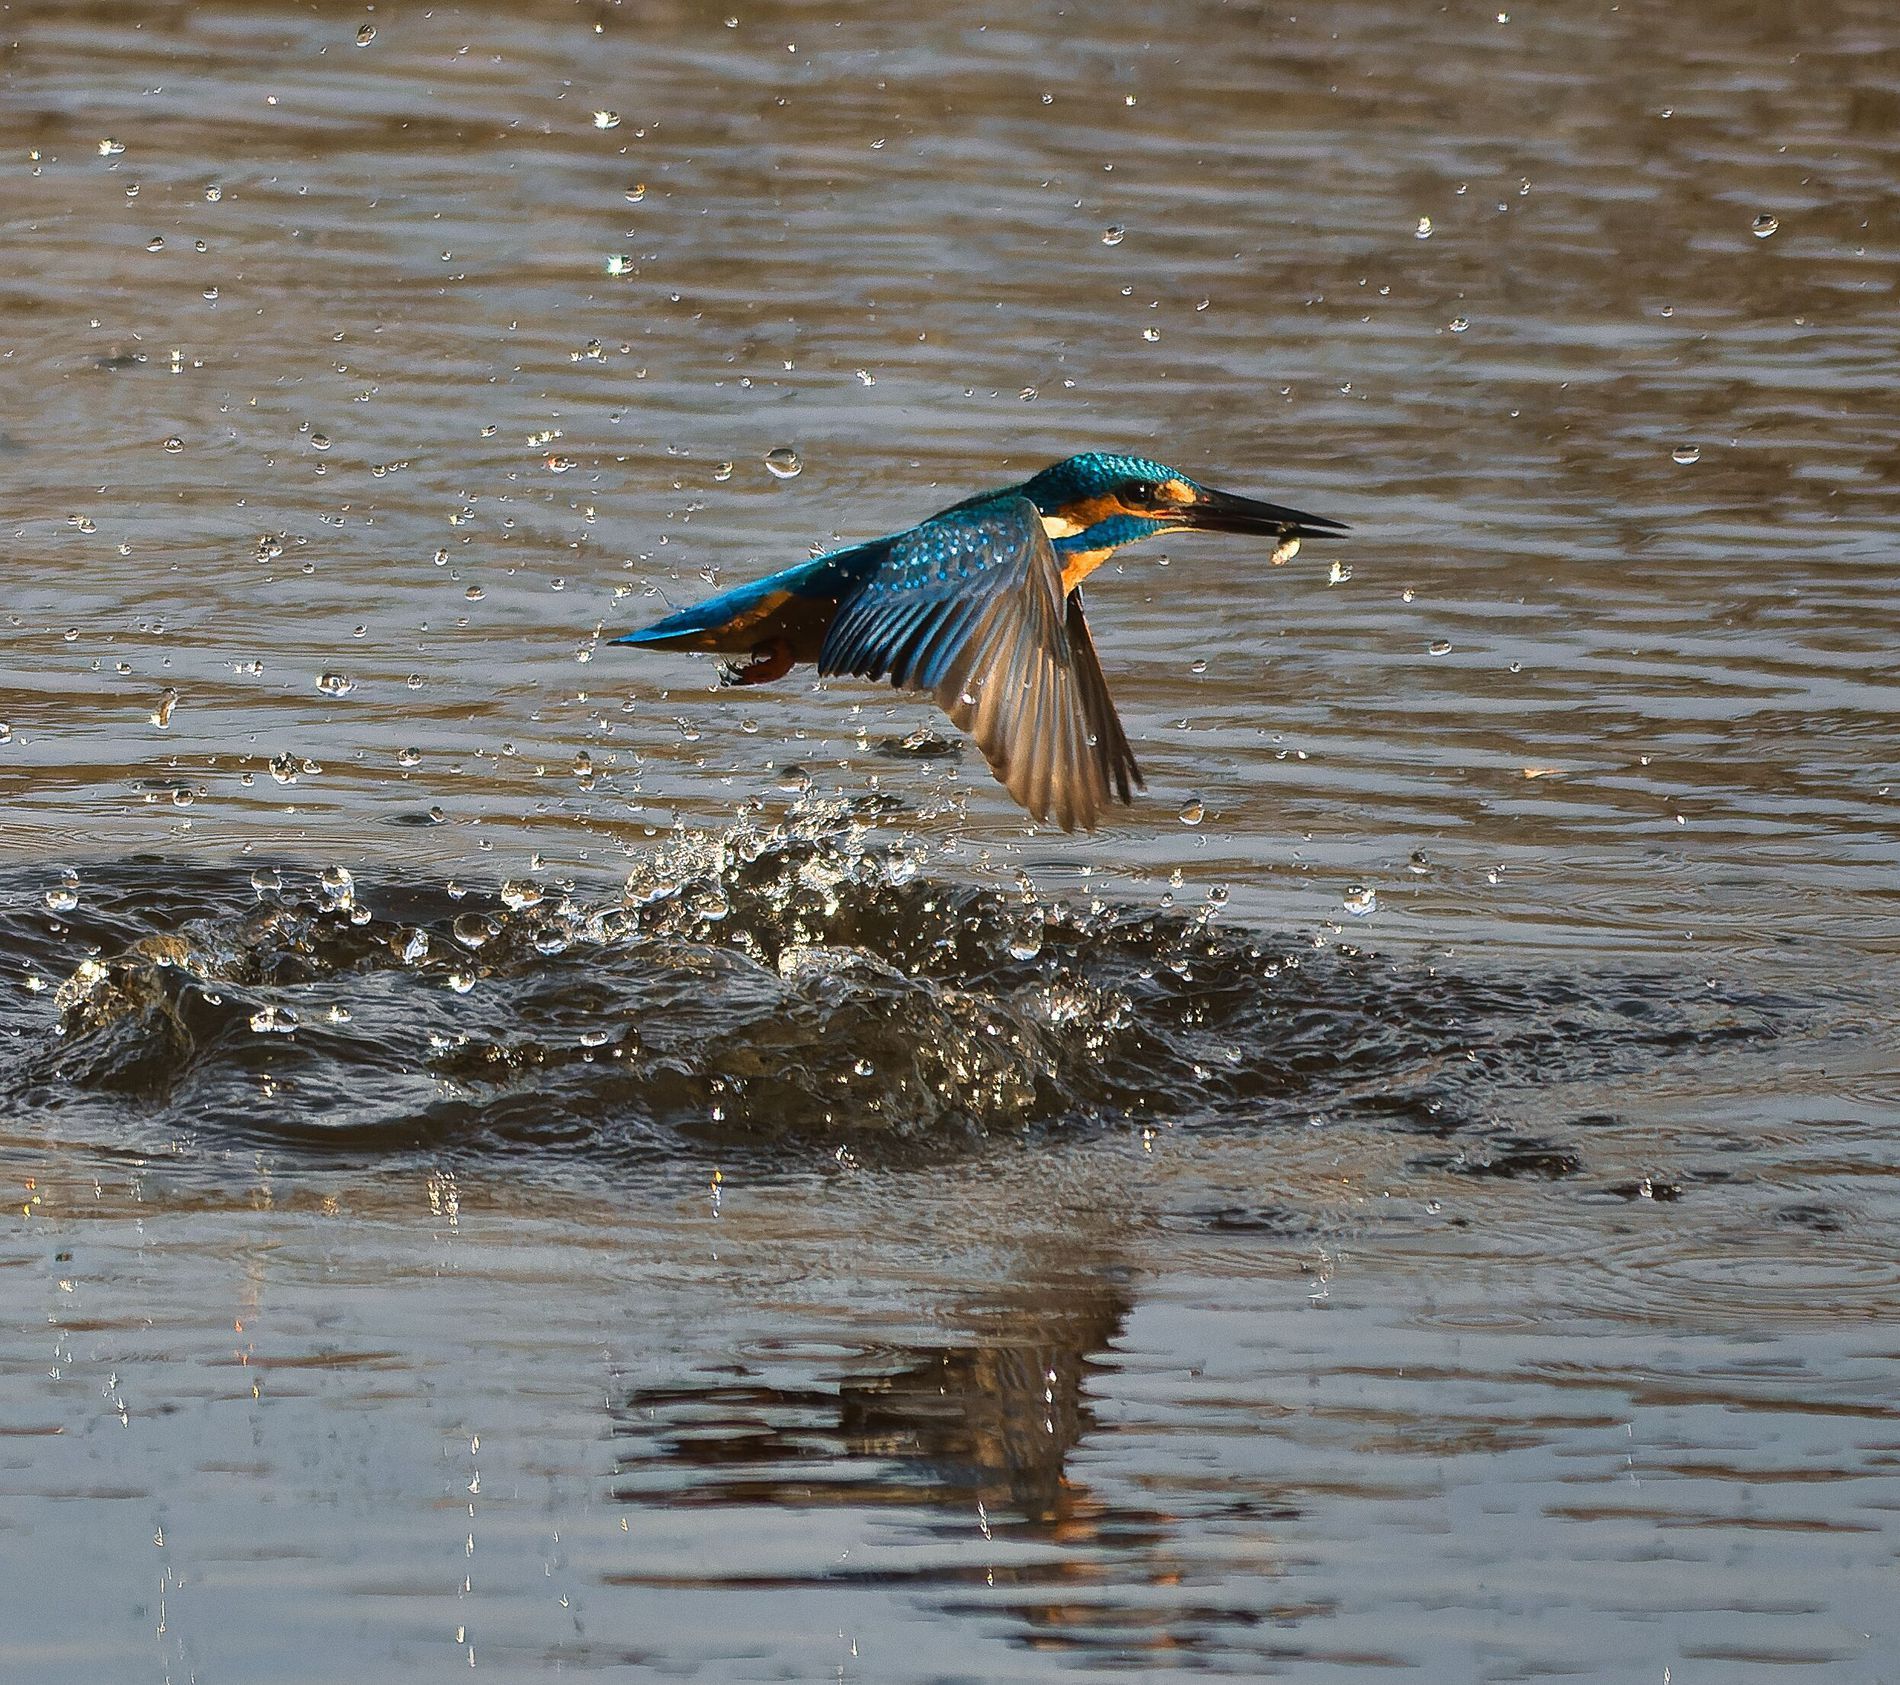
The Bird's Harvest
A colorful bee-eater flies above the water, holding a fish in its beak. Its wings move up and down. The bird flies smoothly. Below, the water ripples softly.
Captured from a slightly low angle in a close-up shot, a colorful bee-eater soars gracefully above the water. Its vibrant green, yellow, and blue feathers contrast beautifully with the rippling surface below.
Labels: Animal, Bee Eater, Bird, Beak, Jay, Outdoors, Nature, Water, Flying, Teal, Small Fish
Camera: NIKON CORPORATION NIKON D7500
Lens: 150-500mm f/5-6.3, Sigma 150-500mm F5-6.3 DG OS APO HSM
Aperture: F8
Exposure: 1/8000 sec
ISO: 1800
Focal length: 500.0 mm